Naples

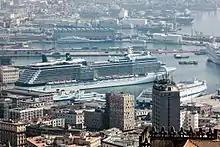
The port of Naples

Of the various public parks in Naples, the most prominent are the Villa Comunale, which was built by the Bourbon king Ferdinand IV in the 1780s; the park was originally a "Royal Garden", reserved for members of the royal family, but open to the public on special holidays. The Bosco di Capodimonte, the city's largest green space, served as a royal hunting reserve. The Park has 16 additional historical buildings, including residences, lodges, churches, fountains, statues, orchards and woods.